Jumping library

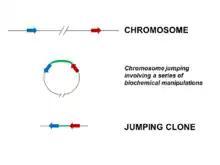
This figure illustrates the basic principle behind jumping libraries.The arrows represent two physically distant sequences which are brought closer together using this method.

Jumping libraries or junction-fragment libraries are collections of genomic DNA fragments generated by chromosome jumping. These libraries allow the analysis of large areas of the genome and overcome distance limitations in common cloning techniques.